San Agustin Church (Manila)

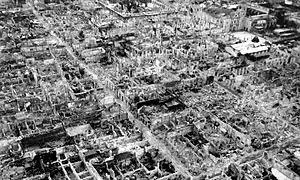
The San Agustin Church (top right) is surrounded by ruined buildings following massive aerial bombardment of the Walled City of Manila in May 1945.

San Agustin Church was sacked during the Battle of Manila, which occurred as part of the Seven Years' War. In 1854, the church was renovated under the supervision of Spanish architect Luciano Oliver. On June 3, 1863, the strongest earthquake at that time hit Manila leaving widespread destruction to the city, with San Agustin Church the only public building left undamaged. A series of strong earthquakes struck Manila again on July 18–20, 1880. This time, the tremors left a large crack in the east bell tower. The crack was eventually repaired, but the left tower was permanently removed with only the base remaining today. The church withstood the other major earthquakes that struck Manila before in 1645, 1699, 1754, 1796, 1825, 1852, 1863 and 1880 and served as a hospital for several of those injured during the earthquake in 1863.